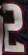
Number: 2